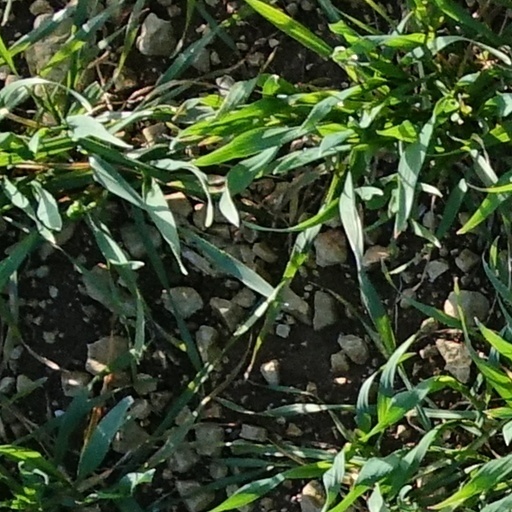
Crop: wheat